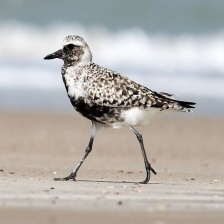
Species: GREY PLOVER
Scientific name: PLUVIALIS SQUATAROLA